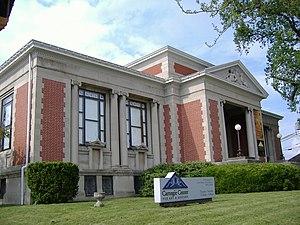
La ville américaine de New Albany est le siège du comté de Floyd, dans l'État de l'Indiana. Elle est située le long de la rivière Ohio sur la rive opposée à l'importante cité de Louisville.